Clinton, Iowa

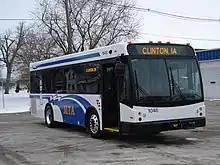
Clinton, Iowa MTA Bus 1048

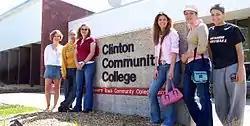
Students gather at the sign outside of the entrance to Clinton Community College, Iowa.

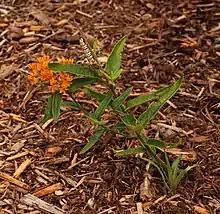
The Bickelhaupt Arboretum is home to many species of bugs and plants.

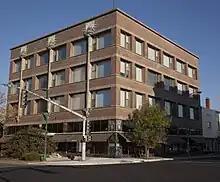
The Van Allen Building, National Historic Landmark

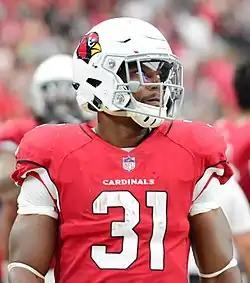
NFL player David Johnson

U.S. Route 30 (Lincoln Highway), U.S. Route 67 (Great River Road), and Iowa Highway 136 pass through Clinton.